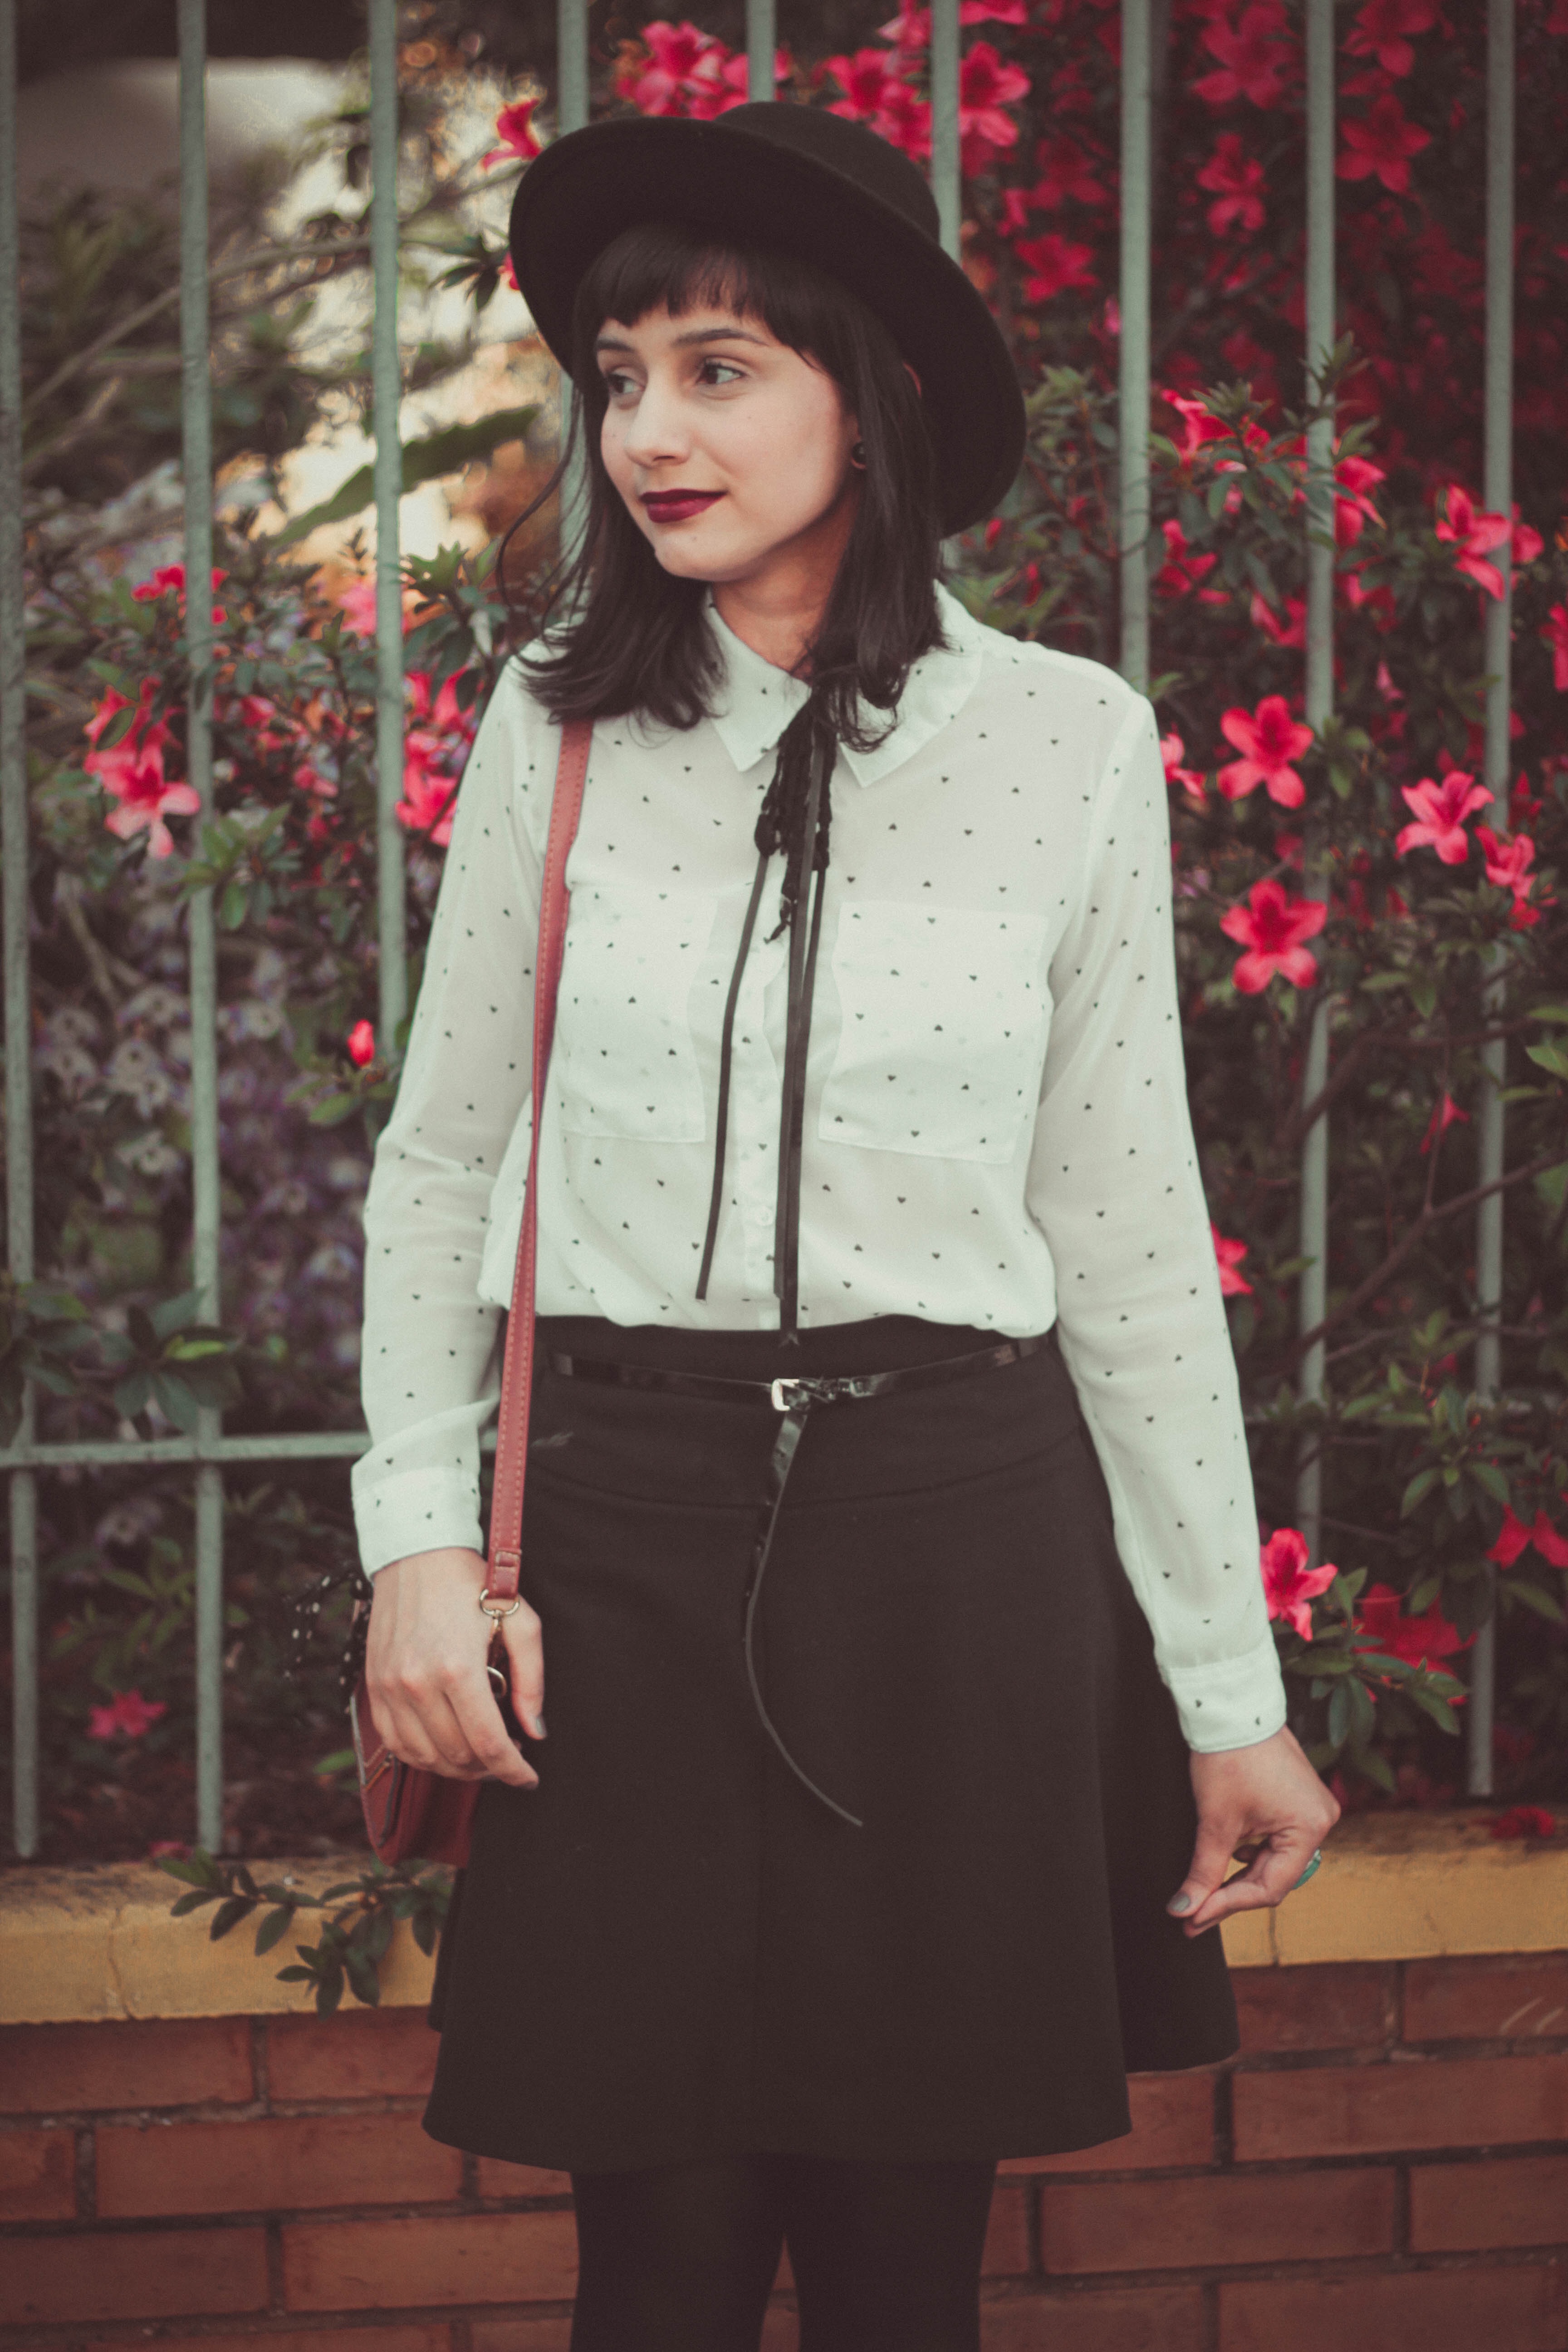
pattern, spring, red, fashion, clothing, outerwear, textile, dress, abdomen, formal wear